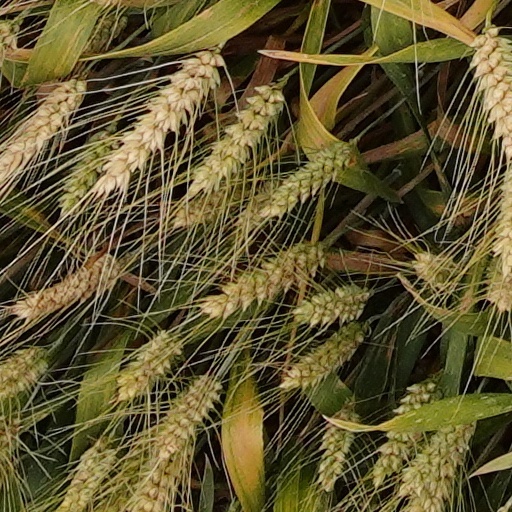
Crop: wheat